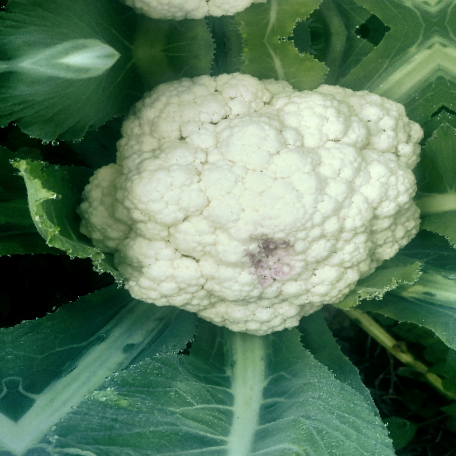
Label: Disease Free